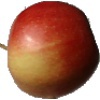
Label: Apple Red 2